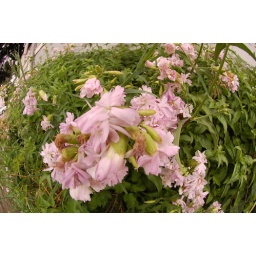
pink flowers in fisheye